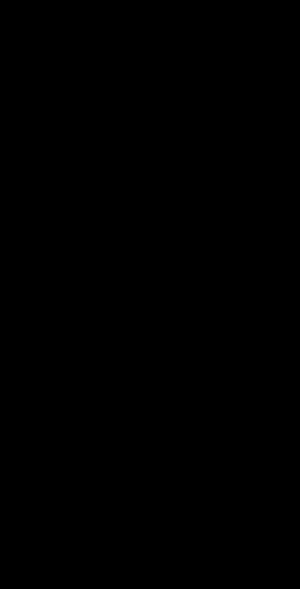
Baktrien / Historie / Kontakt med Kina
Ideogram for Ta-Hia, det antikke kinesiske navn for Baktrien.
Baktrien dækkede et område af Centralasien, som i dag deles af staterne Afghanistan, Turkmenistan, Usbekistan, Kirgisistan, Tadsjikistan og Pakistan. Baktrien var det antikke græske navn på det landområde, der lå mellem bjergkæden Hindu Kush og Amu Darya, og hvis hovedstad hed Baktra. I øst grænsede det op til den antikke region Gandhara på det Indiske subkontinent. Baktriens indbyggere talte baktrisk, der tilhører den iranske sprogfamilie. Vore dages tadsjikere i Centralasien regnes som deres efterkommere.